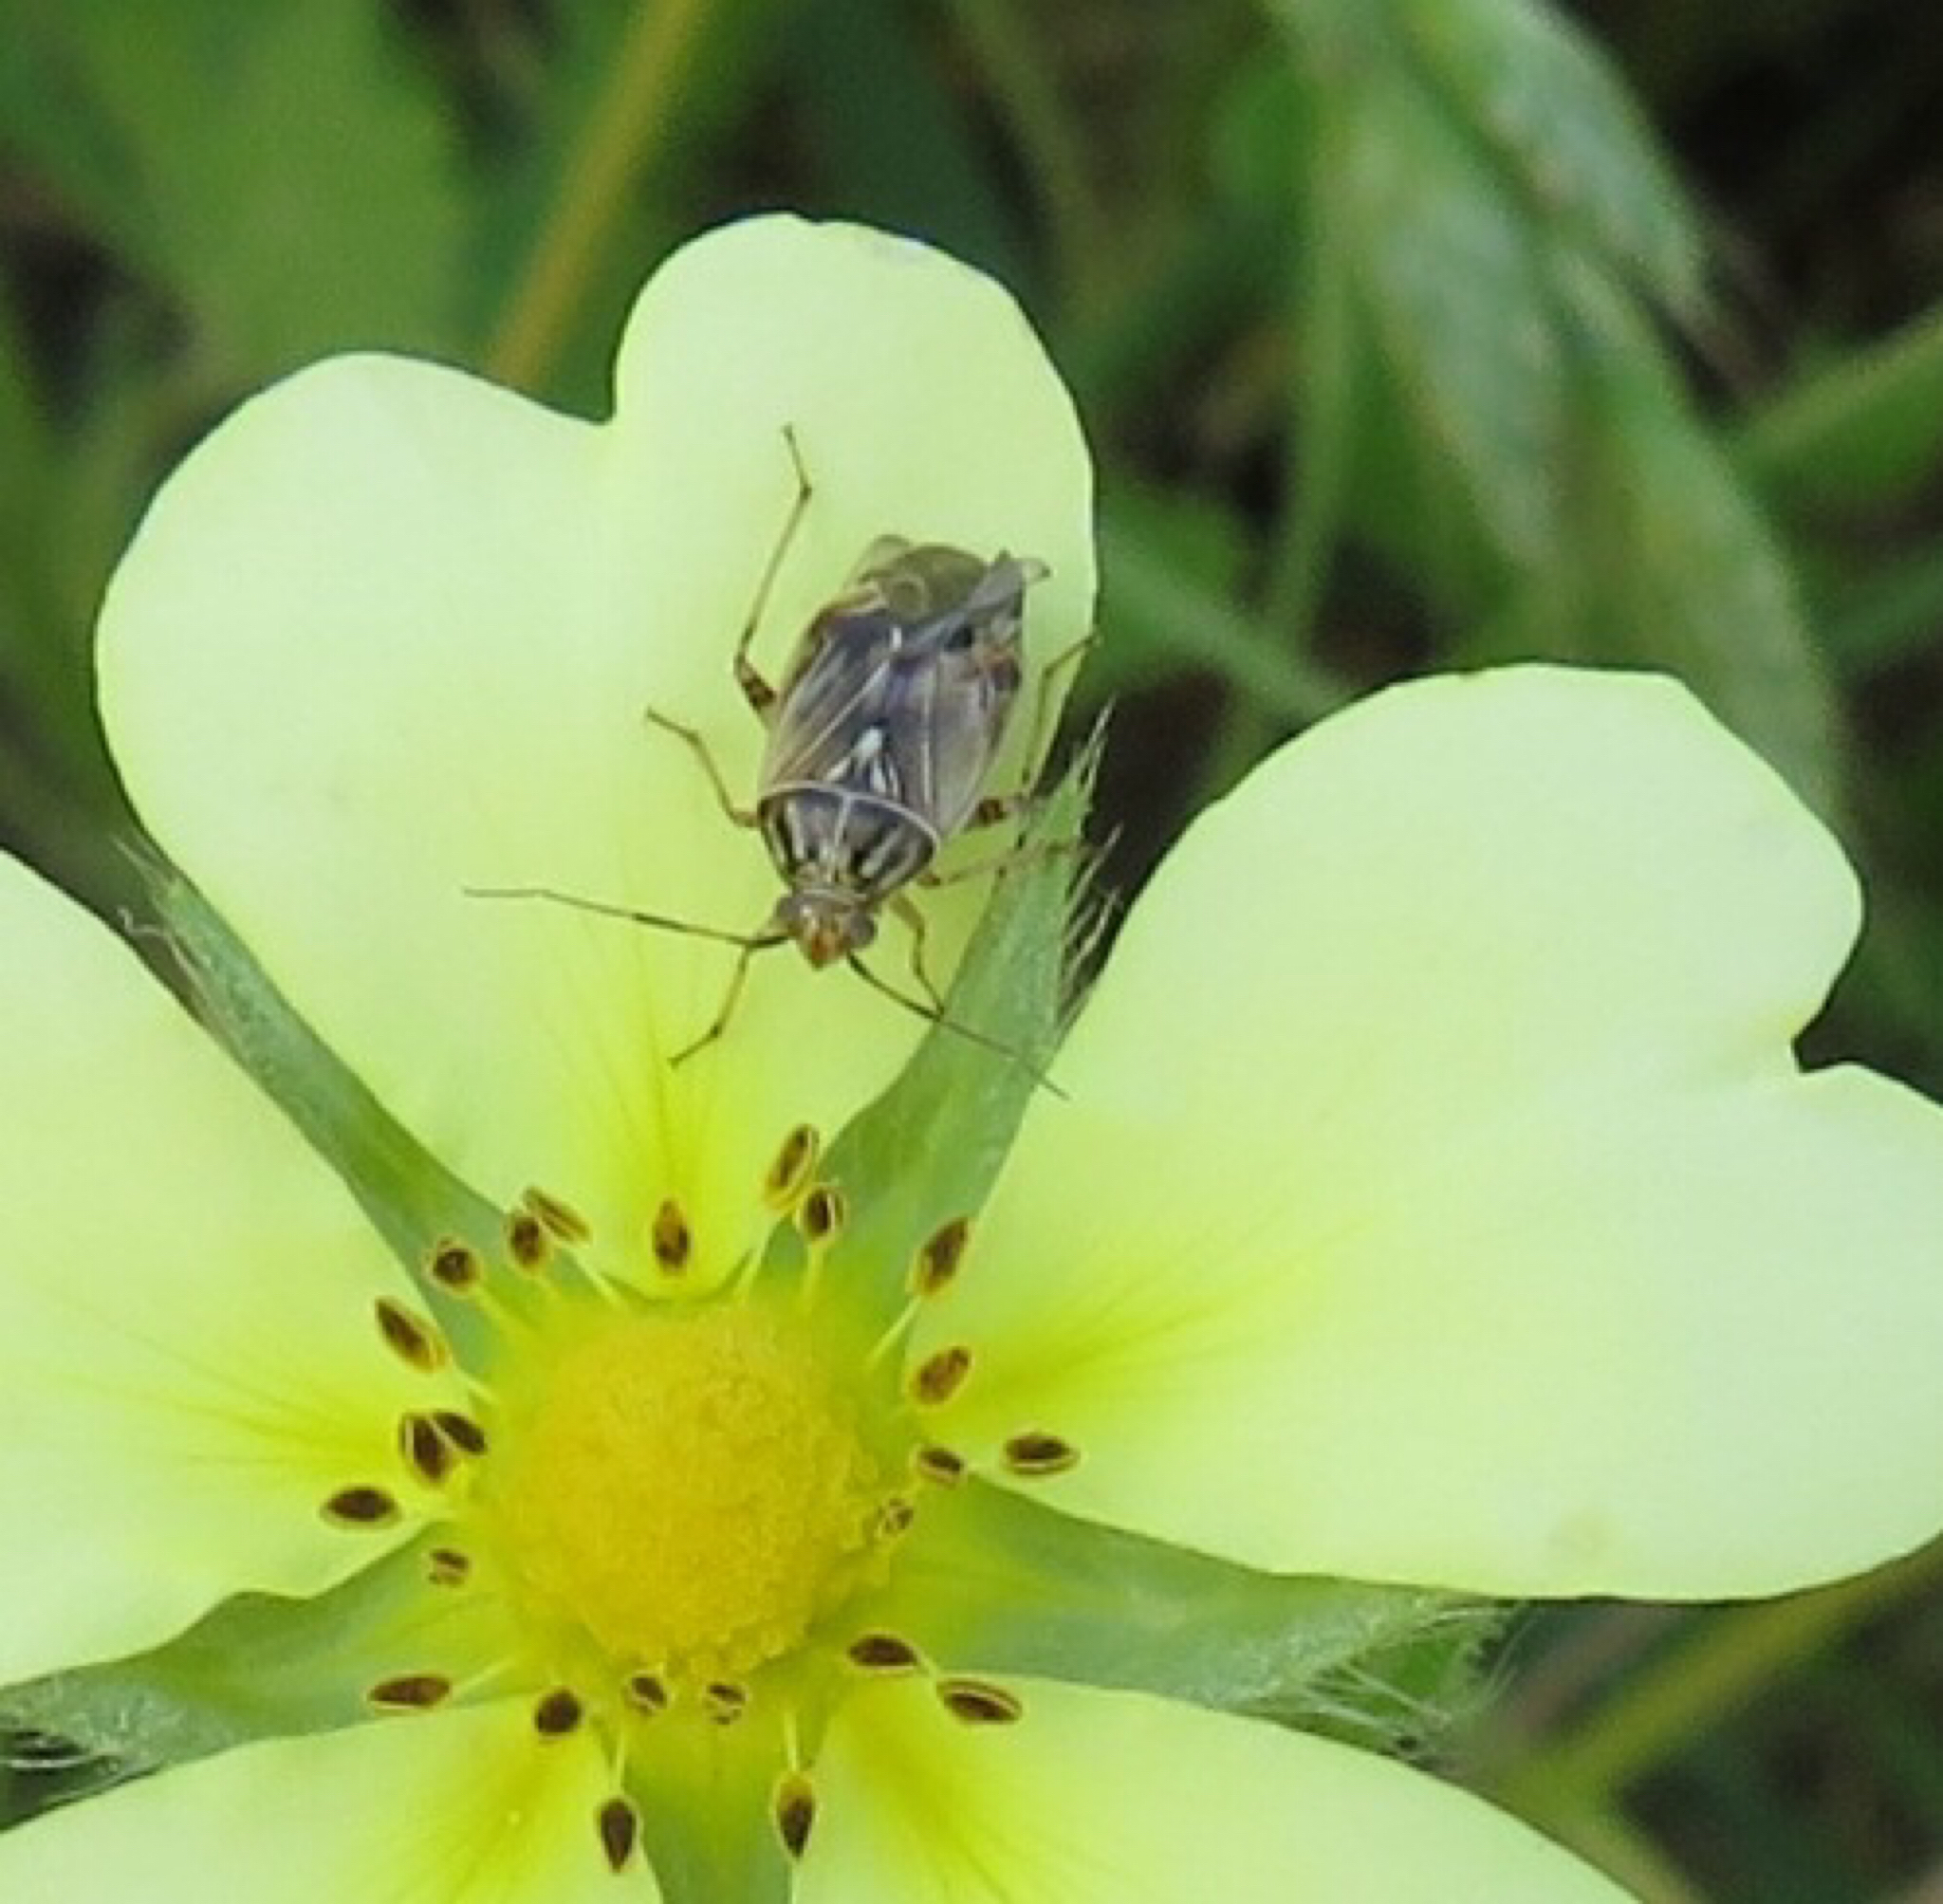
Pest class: lygus_bug